Home (Game of Thrones)

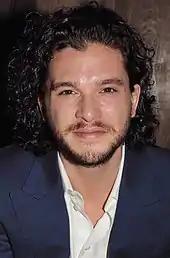
Kit Harington portrays Jon Snow in the series.

Isaac Hempstead-Wright (Bran Stark), Ellie Kendrick (Meera Reed), Kristian Nairn (Hodor), Gemma Whelan (Yara Greyjoy) and Patrick Malahide (Balon Greyjoy) made return appearances after an absence of several years. The episode introduced Max von Sydow as the Three-Eyed Raven, replacing Struan Rodger, who briefly portrayed the character in Season 4, and Pilou Asbaek as Euron Greyjoy. Several child actors were cast as young versions of well-known characters for Bran's vision of Winterfell in the past. These included Sebastian Croft as young Ned Stark, Cordelia Hill as young Lyanna Stark, Matteo Elezi as young Benjen Stark and Sam Coleman as young Hodor, or Wyllis as he is referred to in the scene.